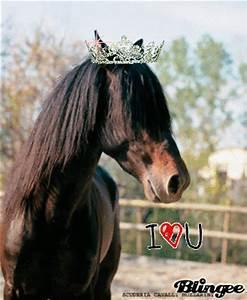
horse